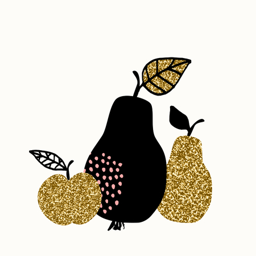
illustration of pears and an apple in gold glitter and black isolated on white background .